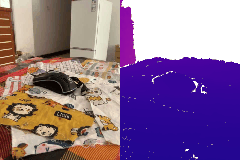
Label: mouse